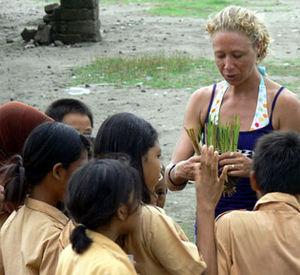
Gili Eco Trust est une organisation non-gouvernementale locale créée en 2000 pour protéger les récifs coralliens des techniques de pêches destructrices autour des trois îles Gili au large de Lombok en Indonésie.